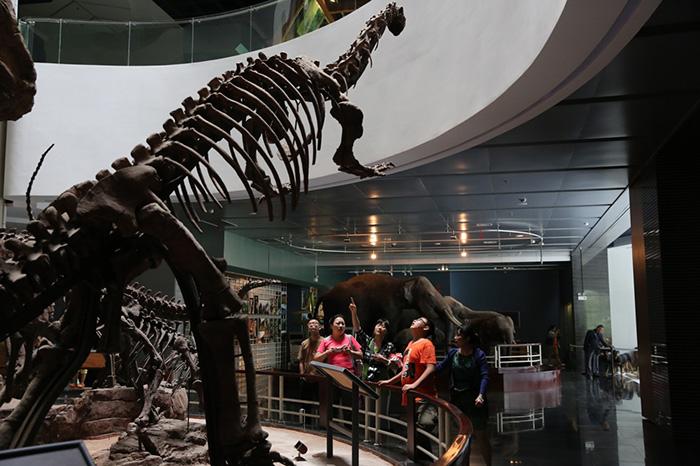
có năm người đang quan sát bộ xương khủng long